Filippo Turati

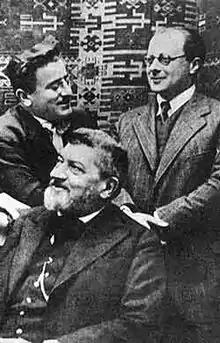
Turati with Claudio Treves and Carlo Rosselli in Paris

In 1926, Turati fled Italy in a dramatic escape to France – aided by Riccardo Bauer, Carlo Rosselli, Ferruccio Parri, Sandro Pertini (the future President of the Italian Republic) and Adriano Olivetti, of the eponymous typewriter company. In Paris, he was the soul of the non-Communist anti-fascist resistance, travelling across Europe and alerting democrats to the Fascist danger – which he saw as a phenomenon with far-reaching consequences. He died in the French capital in March 1932.